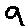
Label: 9